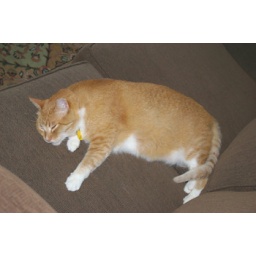
Arthur in the brown chair